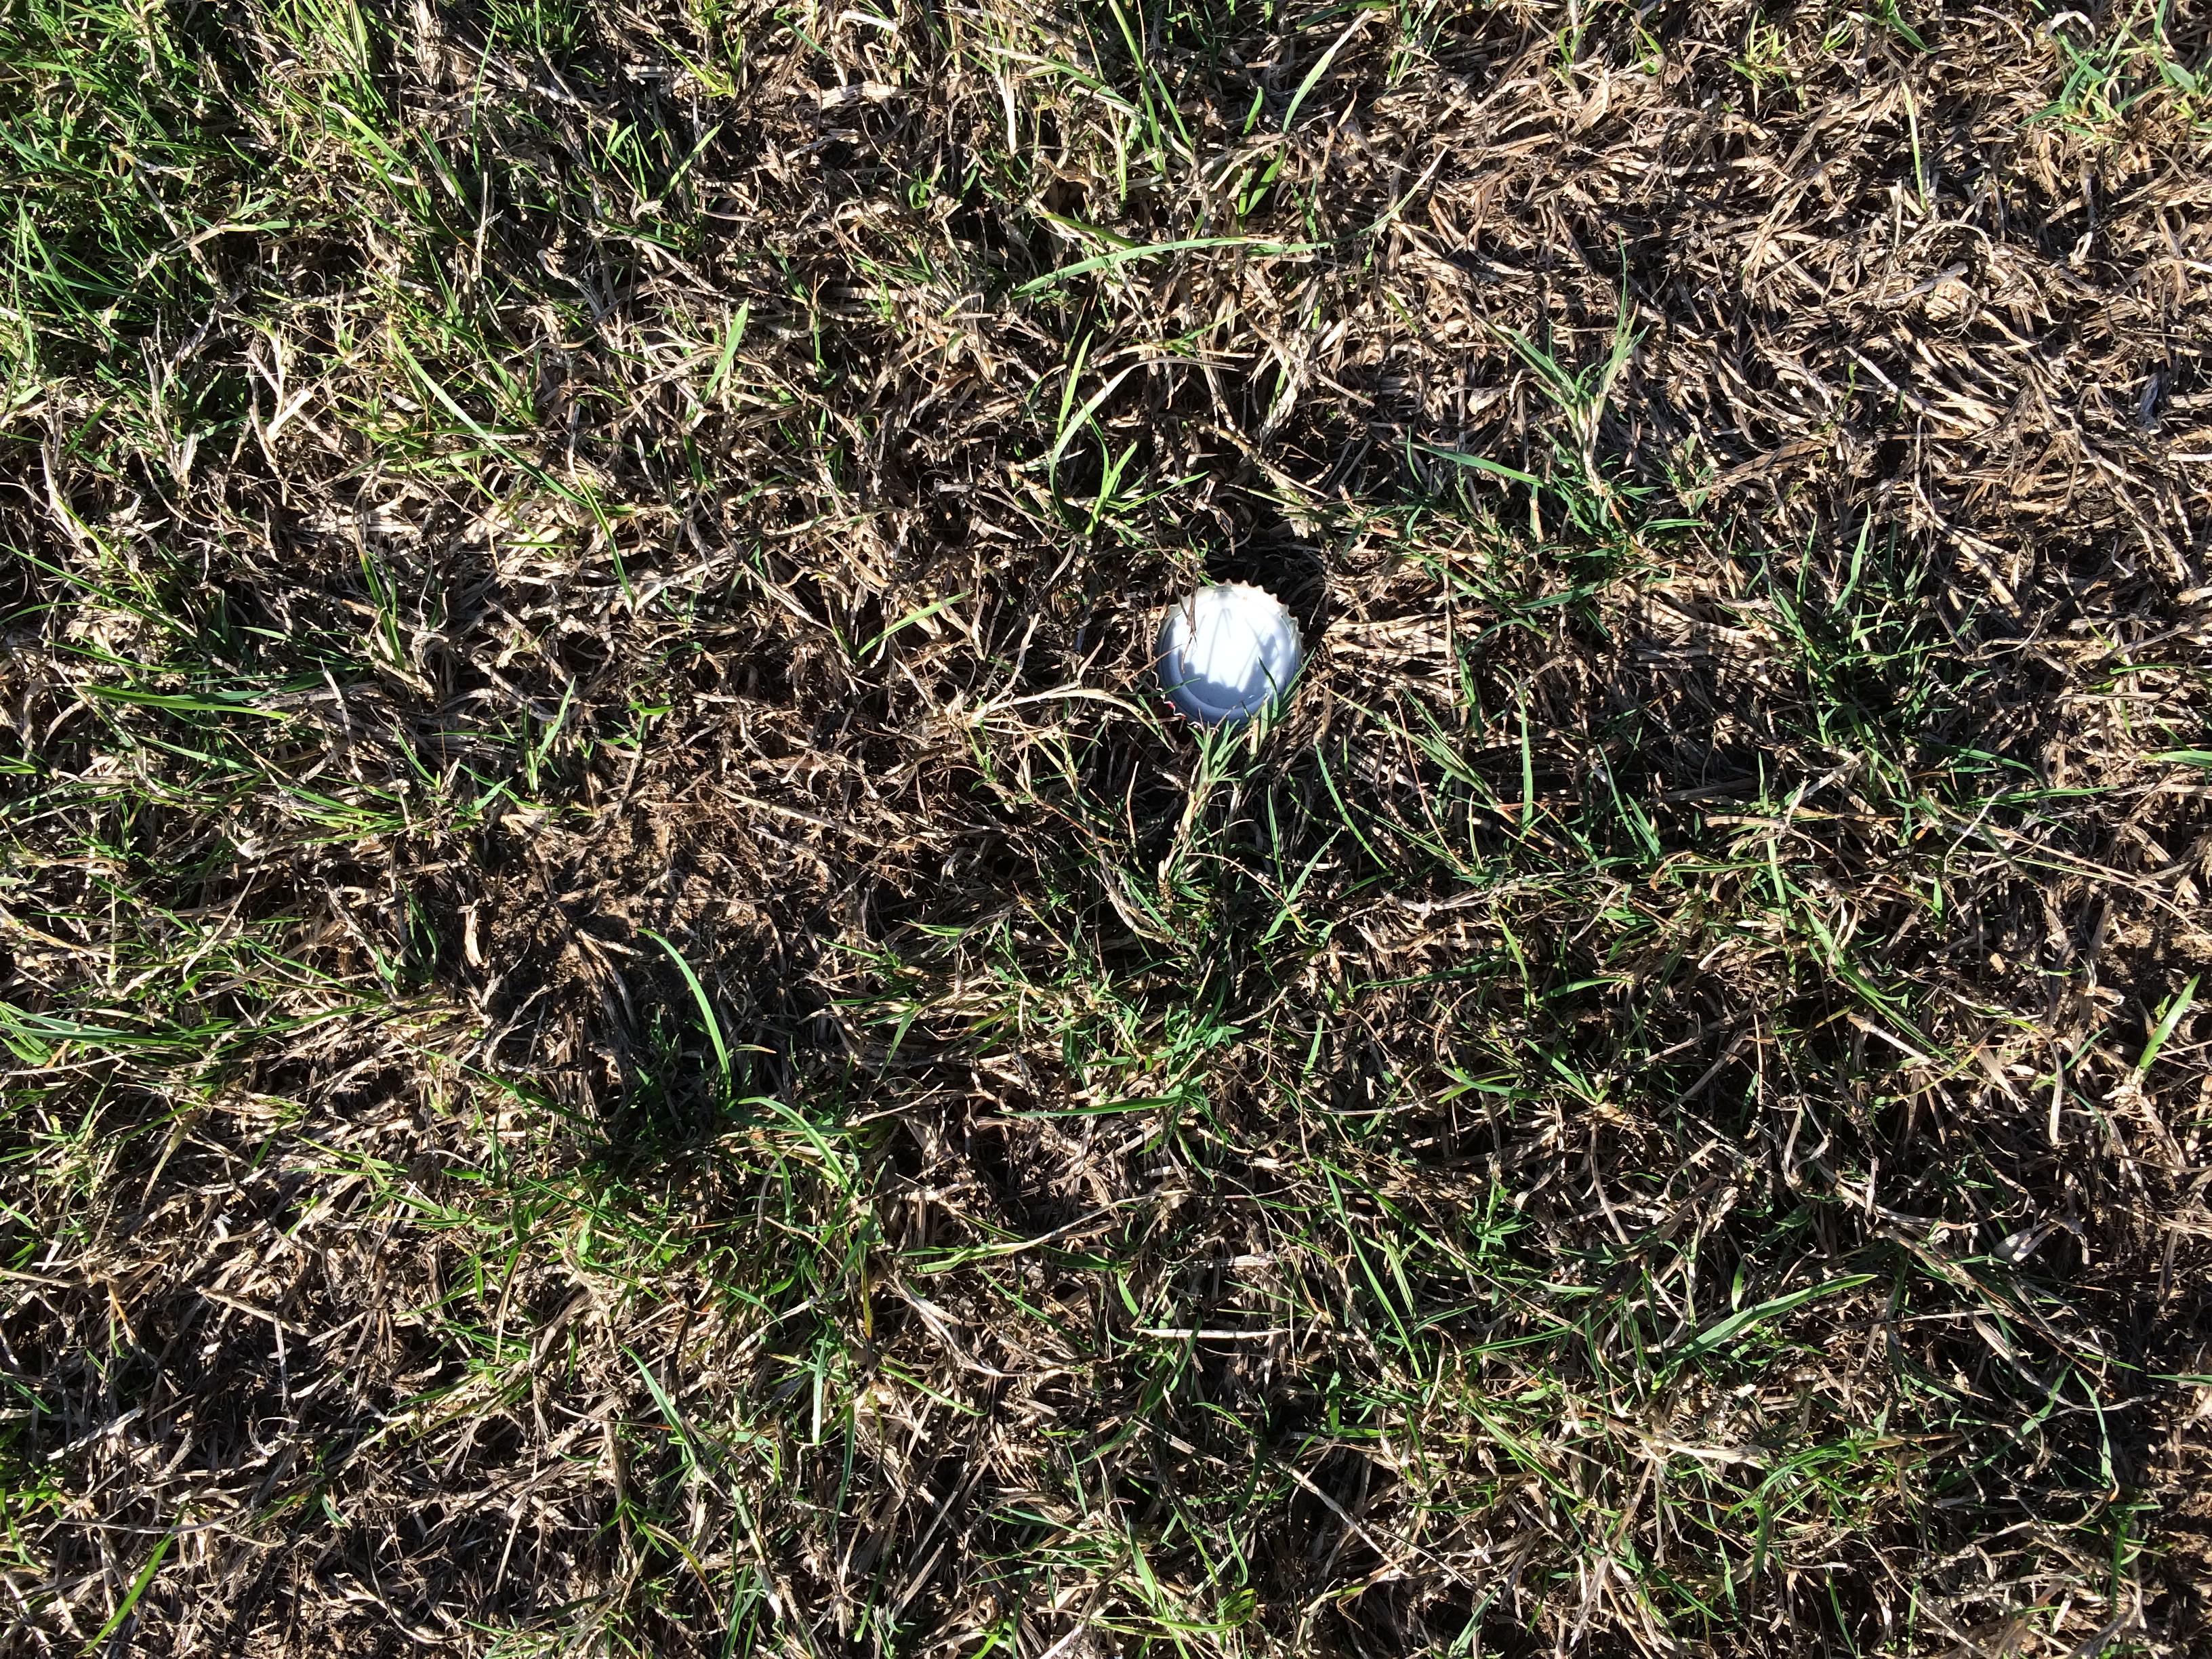
Object: Metal bottle cap (Bottle cap)